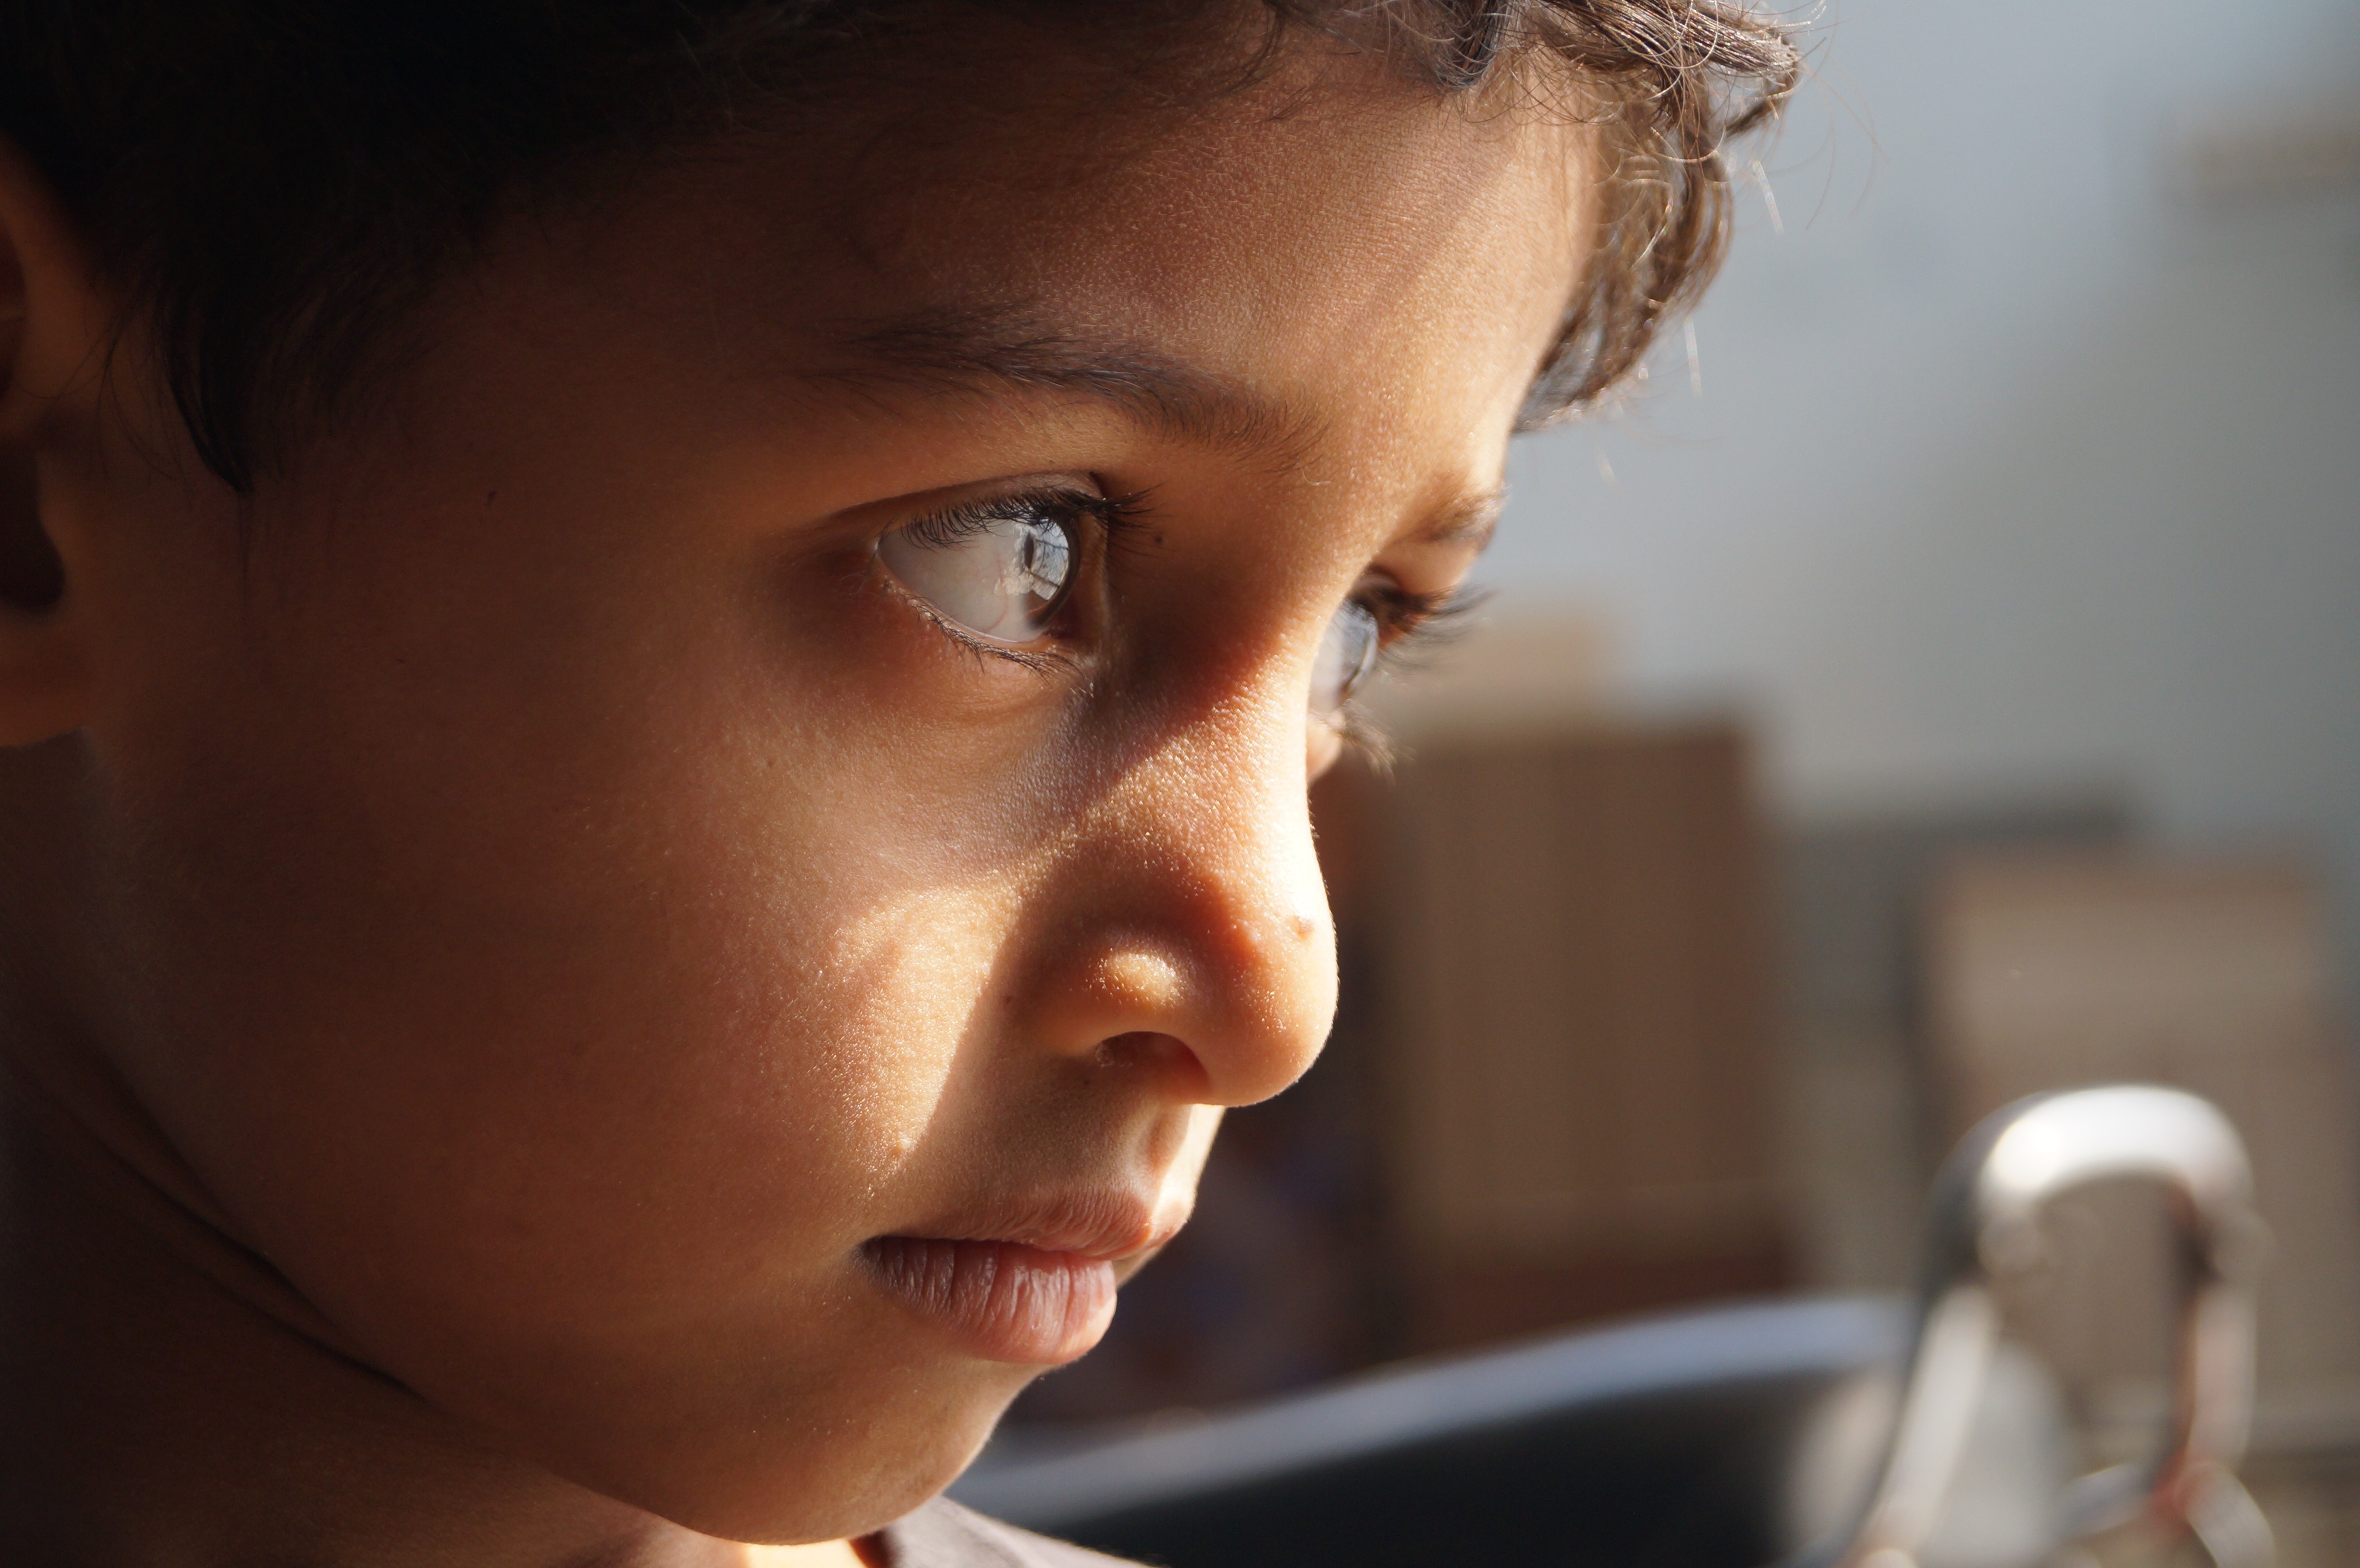
person, people, girl, woman, boy, kid, cute, male, portrait, young, child, facial expression, smile, close up, sad, face, sunny, nose, eyes, infant, toddler, eye, head, little, skin, angry, organ, staring, emotion, big eyes, portrait photography, human positions